Weight-shift control

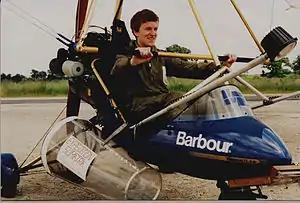
An ultralight trike showing the triangular control bar used in weight shift control

Weight-shift control as a means of aircraft flight control is widely used in hang gliders, powered hang gliders, and ultralight trikes. Control is usually by the pilot using their weight against a triangular control bar that is rigidly attached to the wing structure. The wing is mounted on a pivot above the trike carriage or hang glider harness allowing the weight-shift forces to produce changes in pitch and bank.